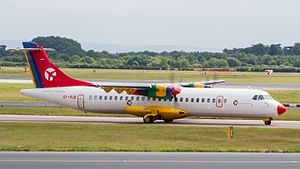
Danish Air Transport
Et ATR 72 fra DAT i 2013.
Danish Air Transport er et dansk flyselskab med hovedkontor ved Koldingegnens Lufthavn. Selskabet flyver regulær ruteflyvning, charter- og fragtflyvninger.